California State Water Project

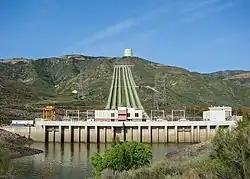
The terminus of the Angeles Tunnel at the Castaic Power Plant

From the terminus of the main California Aqueduct at Tehachapi Afterbay, the West Branch carries water to a second reservoir, Quail Lake, via the Oso Pumping Plant. The water then runs south by gravity to the 78 MW William E. Warne Powerplant, located on the Pyramid Lake reservoir. The West Branch delivered about per year for the period 1995–2010.